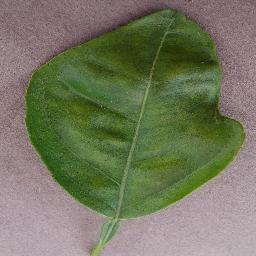
Label: Orange___Haunglongbing_(Citrus_greening)